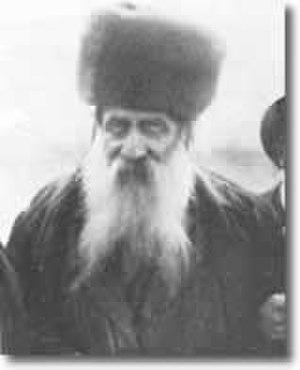
Belz est une petite ville de l'oblast de Lviv, en Ukraine. Sa population s'élevait à 2 267 habitants en 2019.
Un spodik est un haut chapeau de fourrure noire porté par certains Juifs hassidiques haredim, particulièrement les adeptes de certains courants juifs originaires de la Pologne du Congrès.